Horace Henry Baxter

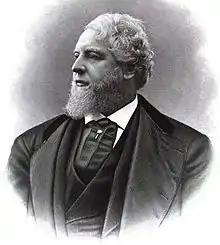
Frontispiece of the 1884 commemorative book Memorial: "H. Henry Baxter"

Horace Henry Baxter (January 8, 1818 – February 17, 1884) was a Vermont businessman who served as Adjutant General of Vermont at the start of the American Civil War. He became President of the New York Central Railroad and was one of the major shareholders with Cornelius Vanderbilt.